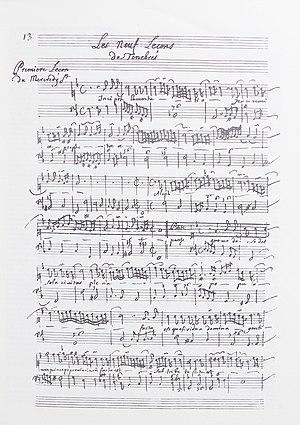
Marc-Antoine Charpentier, né en Île-de-France en 1643 et mort à Paris le 24 février 1704, est un compositeur et chanteur baroque français.